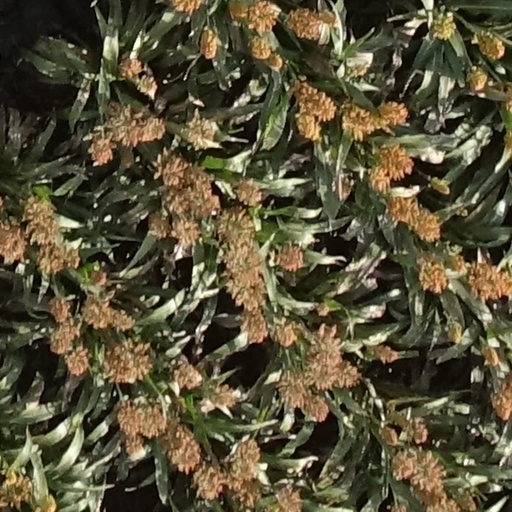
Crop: sorghum